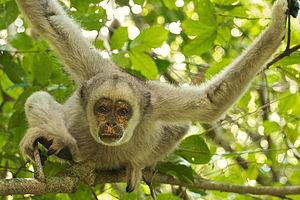
Brachyteles hypoxanthus est une espèce de platyrhiniens de la famille des Atelidae et du genre Brachyteles. Endémique de la forêt atlantique à l'est du Brésil, l'espèce est considérée comme en danger critique d'extinction par l'Union internationale pour la conservation de la nature, qui l'a inscrite sur la liste des 100 espèces les plus menacées au monde en 2012.. Selon la primatologue Karen Strier de l'Université Wisconsin-Madison, il ne resterait qu'un millier d'individus au monde